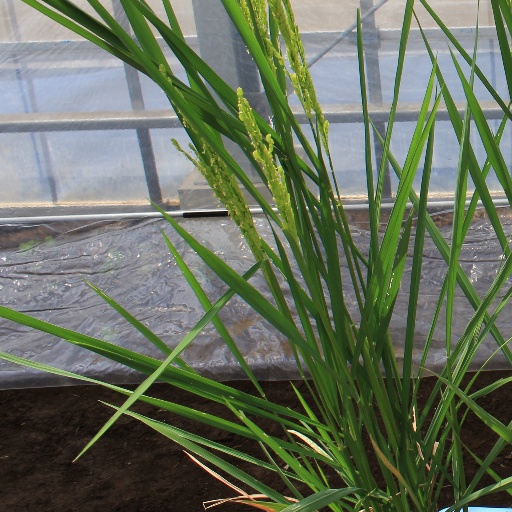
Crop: rice